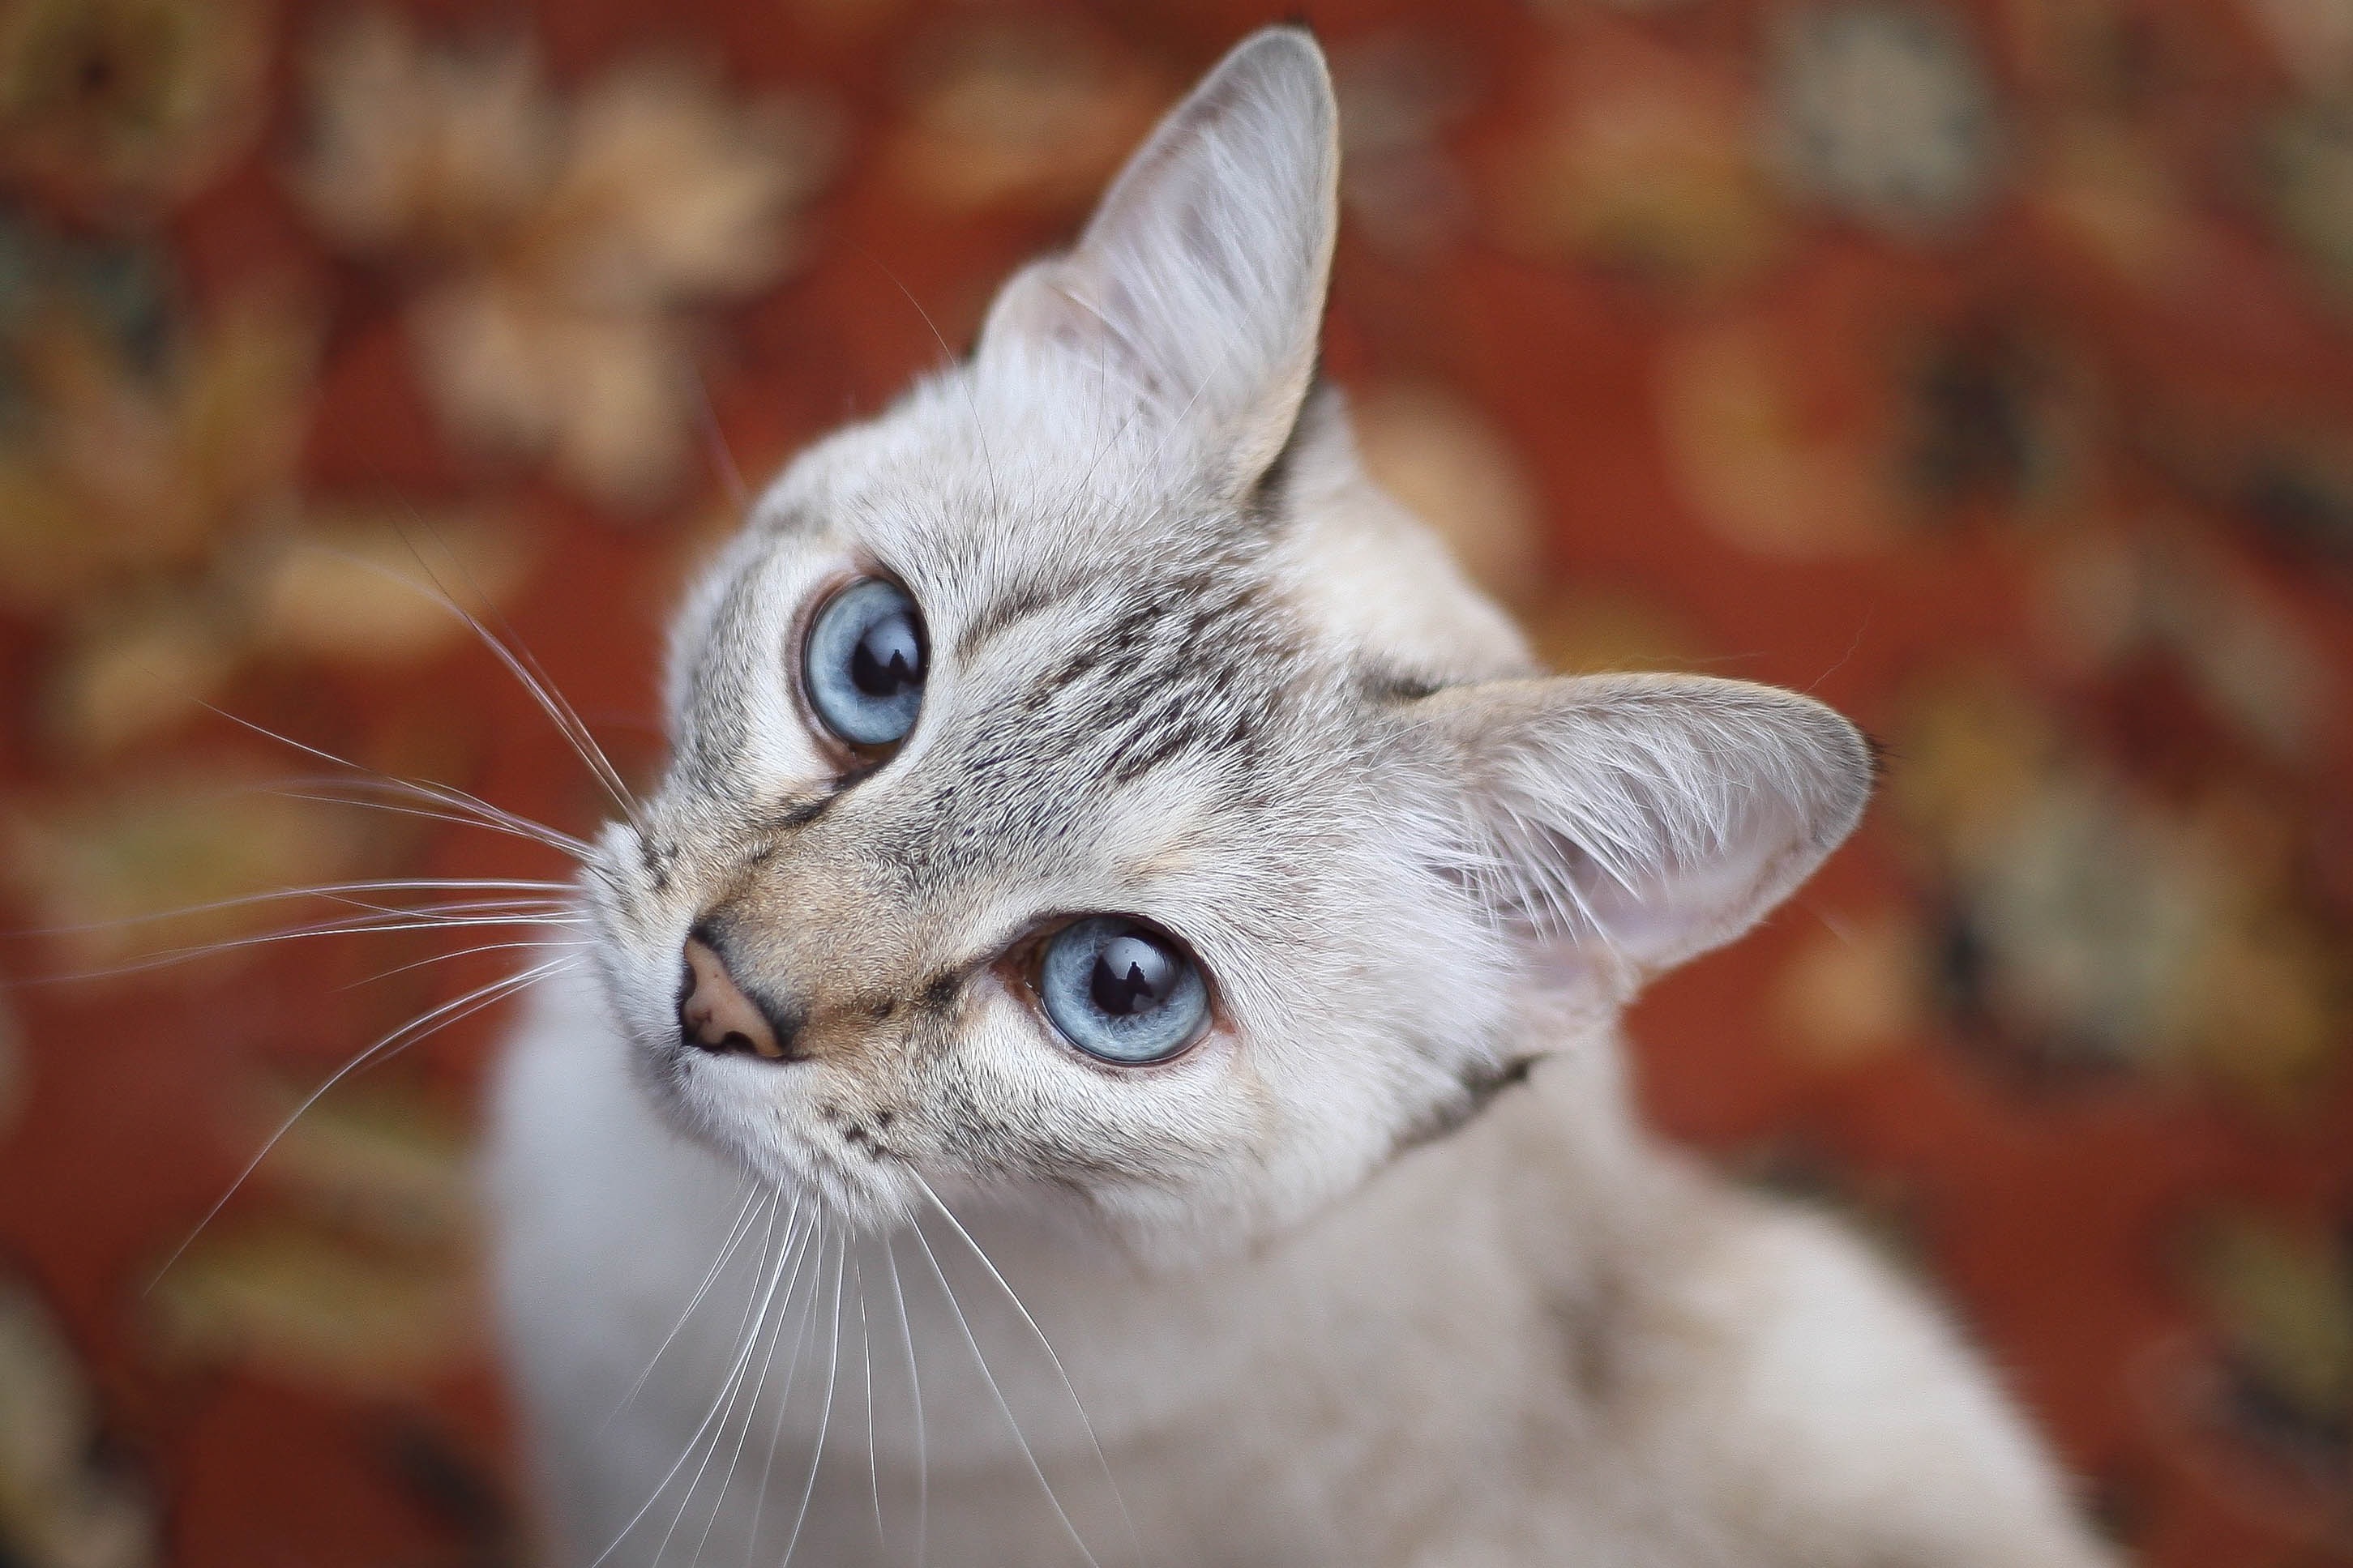
white, animal, pet, kitten, cat, feline, mammal, fauna, look up, close up, whiskers, vertebrate, blue eyes, small to medium sized cats, cat like mammal, domestic short haired cat